Vigilante (1982 film)

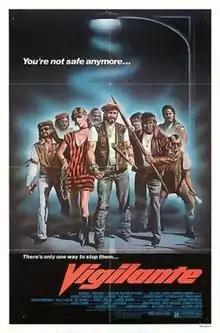

Vigilante, later released on video as Street Gang, is a 1982 American vigilante film directed by William Lustig and starring Robert Forster and Fred Williamson. Lustig came upon the idea for the film through a news article about "a group of blue collar workers in southern New Jersey who had organized to fight crime in their neighborhood".